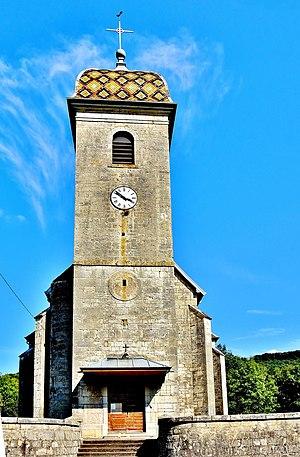
Façade de l'église Saint Pierre
Hyèvre-Paroisse est une commune française située dans le département du Doubs en région Bourgogne-Franche-Comté. Les habitants se nomment les Hièvrois et Hièvroises.